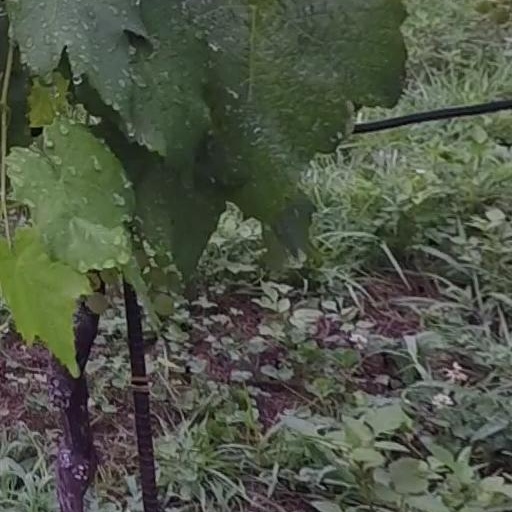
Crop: grape